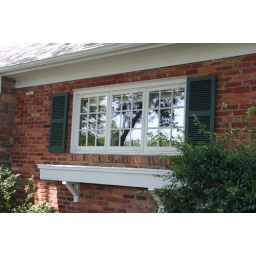
window box under kitchen window